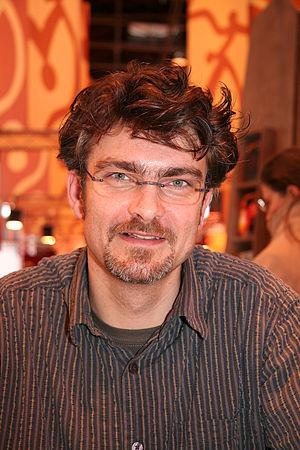
Séance de dédicaces avec Didier Graffet, lors du Salon du livre 2009 (Paris, France)
L'illustration de fantasy et de féerie en France est désormais très populaire, mais restée longtemps ignorée, contrairement aux États-Unis. Les illustrateurs les plus connus sont Olivier Ledroit et Didier Graffet. Depuis les années 2000, plusieurs illustrateurs français se sont spécialisés dans la féerie, mais aussi dans le domaine des mythes et des légendes, notamment grâce à l'ouverture de maisons d'édition, de collections et de galeries spécialisées, telles Au Bord des Continents et les Daniel Maghen, qui possèdent à la fois une galerie et une maison d'édition, proposant notamment des œuvres de Jean-Baptiste Monge.
Didier Graffet, né le 9 avril 1970, est un illustrateur français.